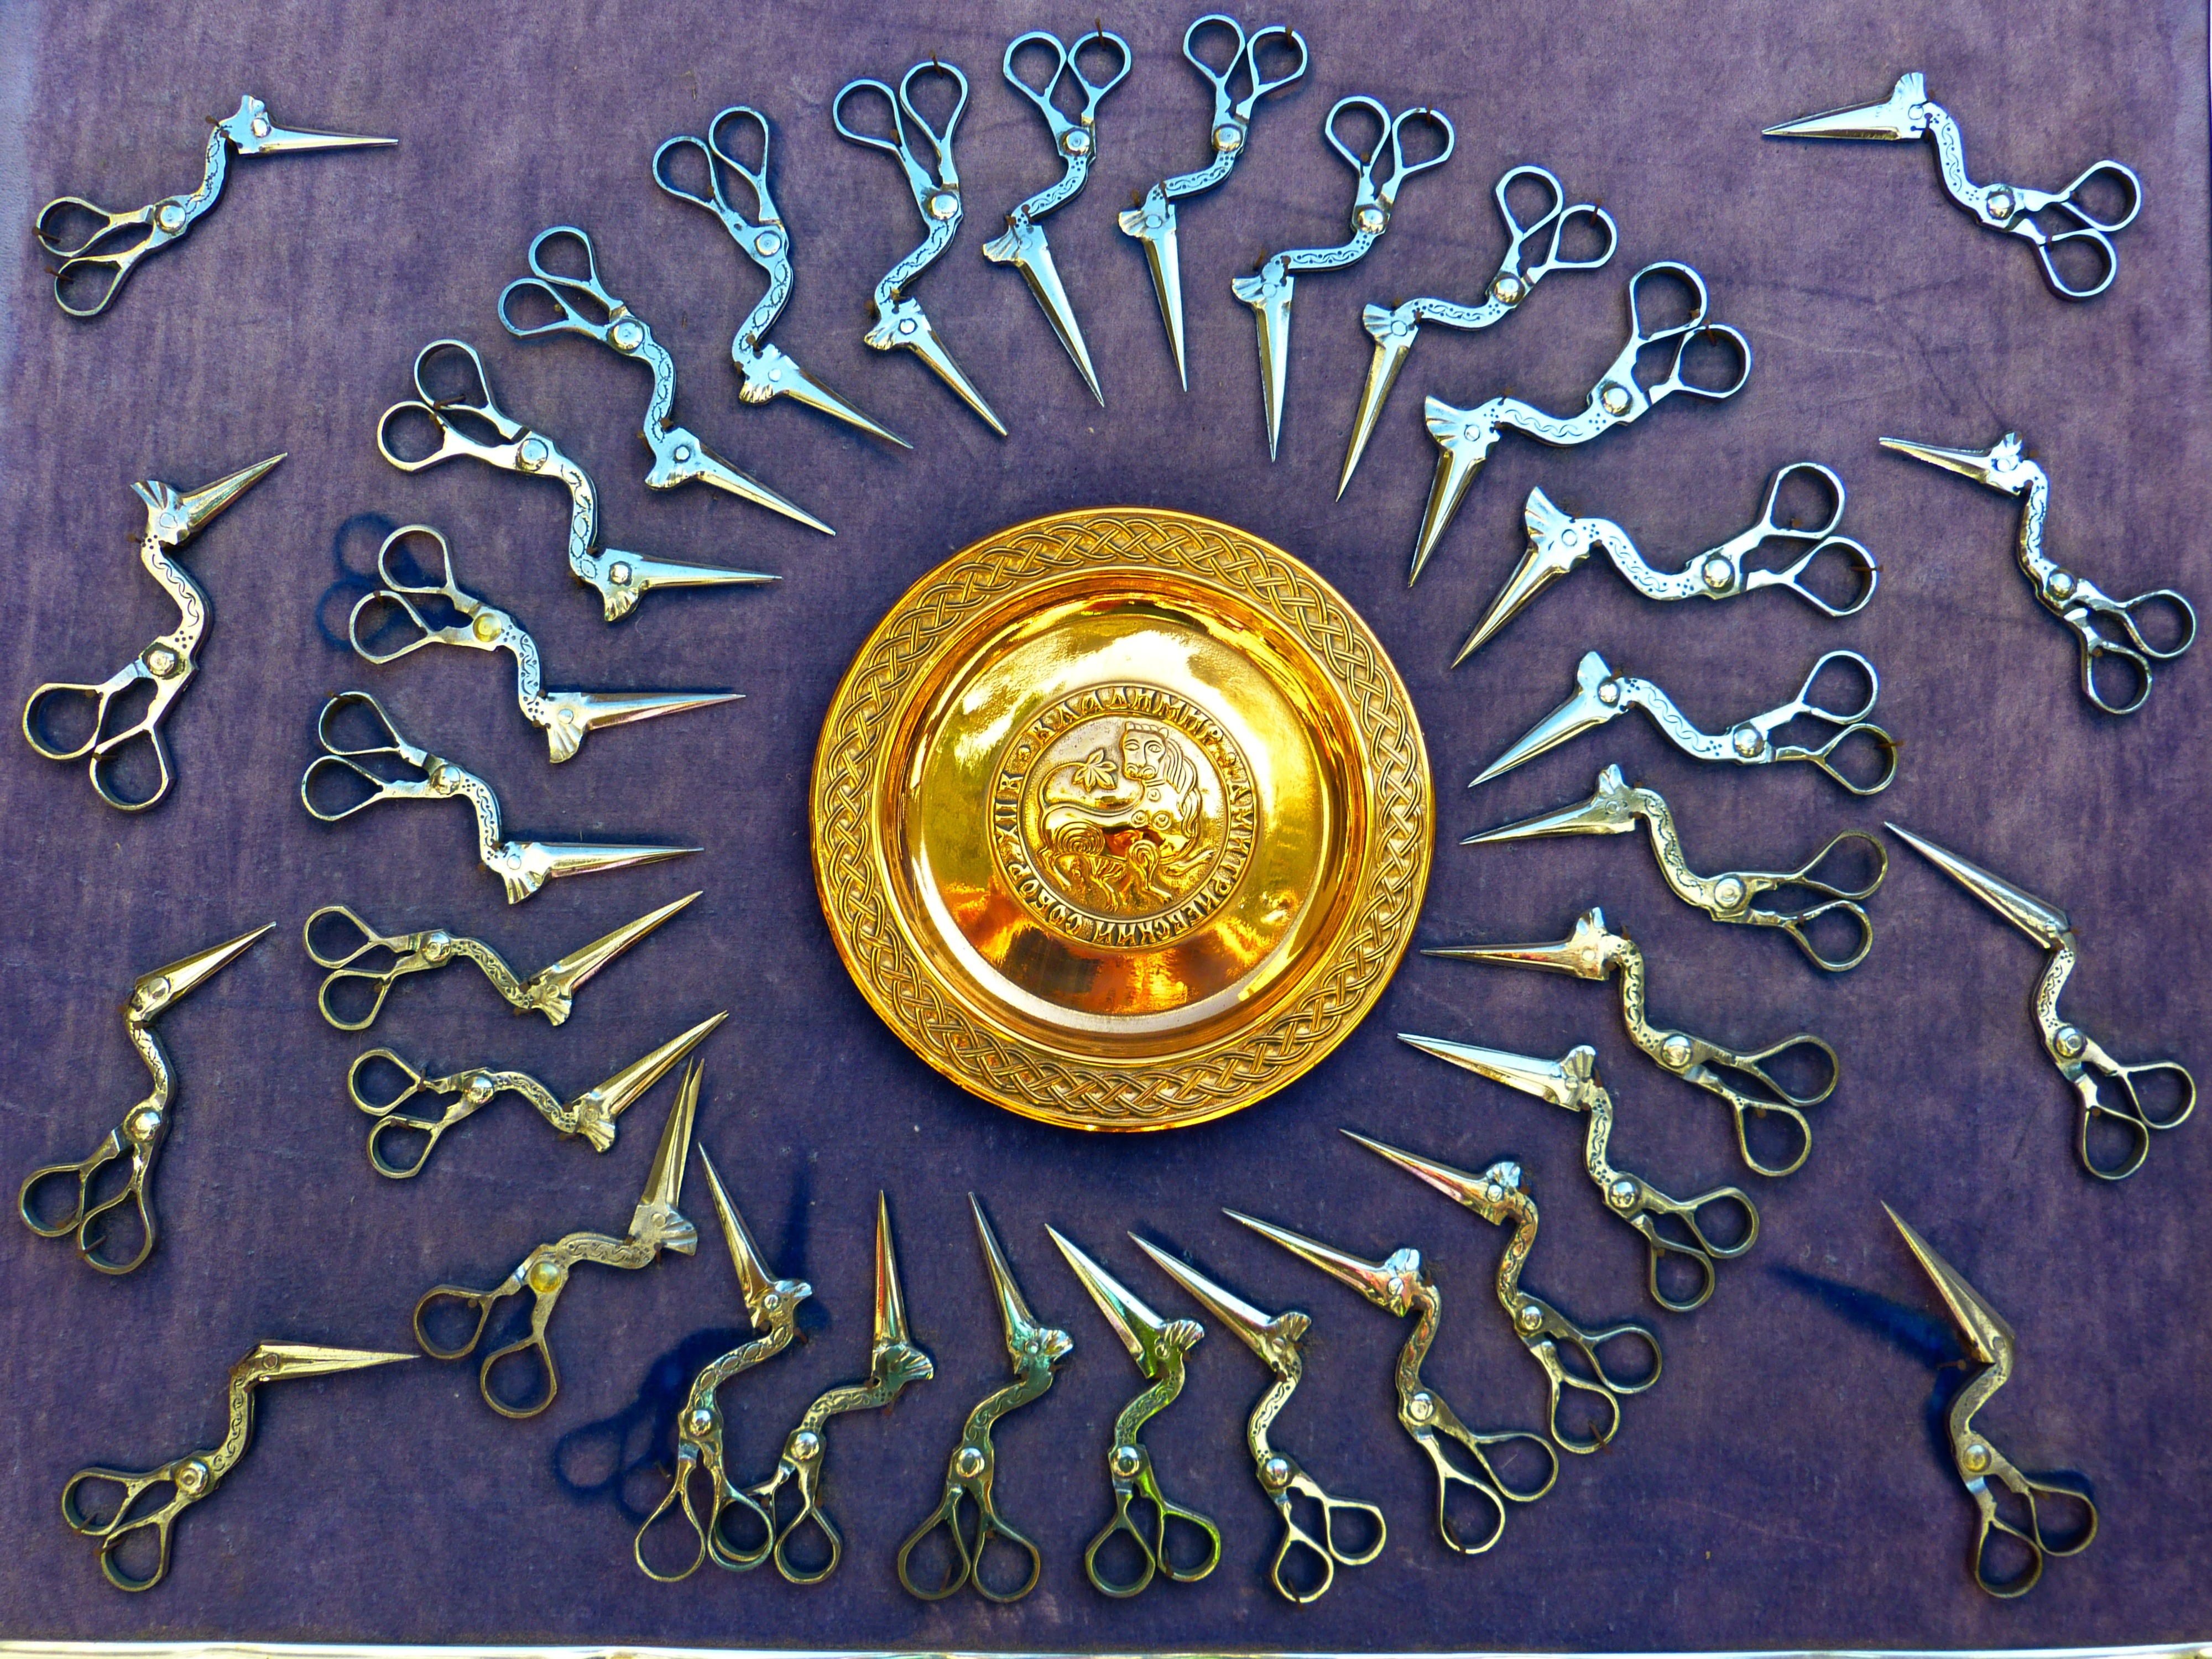
sharp, circle, cut, font, graphics, scissors, organism, arts crafts, uzbekistan, shear, bird shears